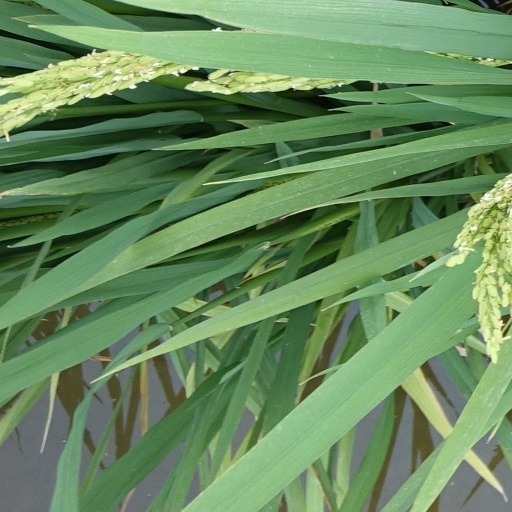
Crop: rice